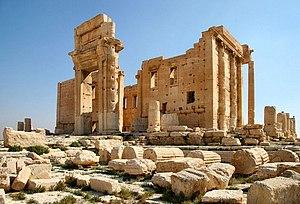
Cet article concerne les événements concernant l'architecture qui se sont déroulés durant le Iᵉʳ siècle :